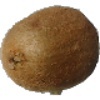
Label: Kiwi 1